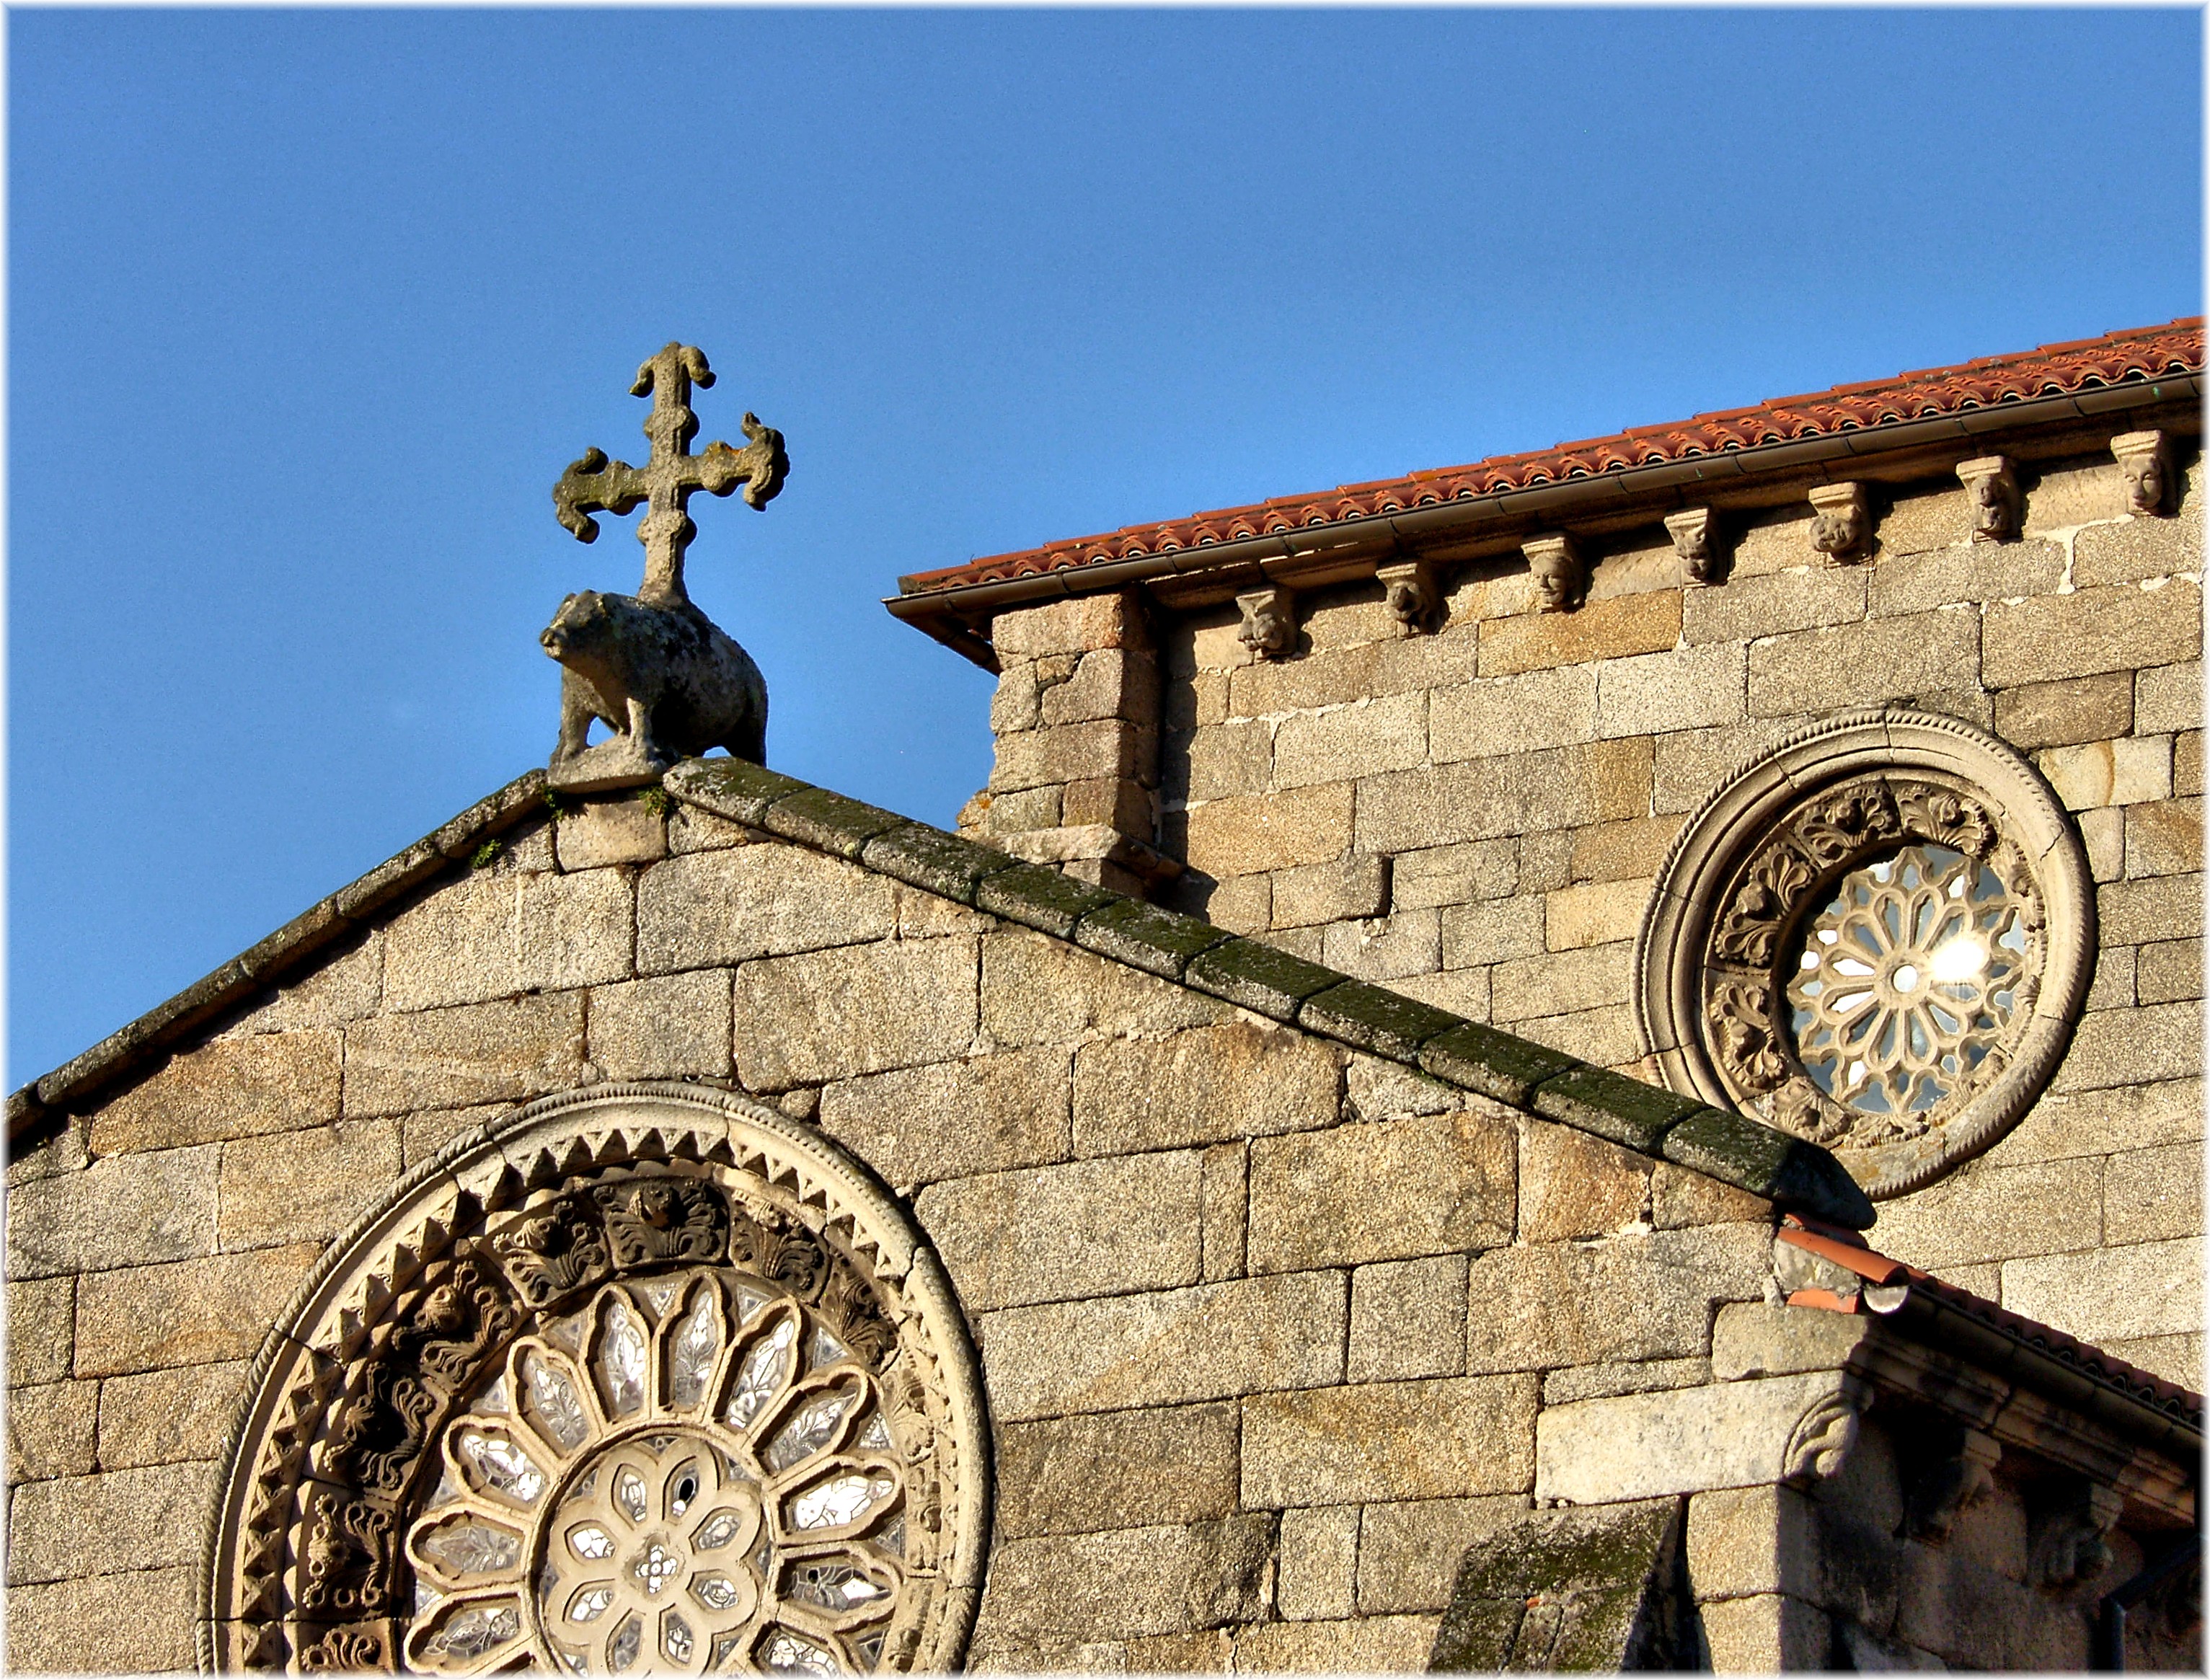
architecture, monument, europe, statue, arch, landmark, facade, church, chapel, tourism, place of worship, clock tower, art, spain, monastery, arquitectura, europa, synagogue, galicia, piedra, history, romanico, gotico, pedra, middle ages, espana, galiza, galice, betanzos, arquitecture, iglesias, igrexas, cruces, provinciacoru a, ancient history